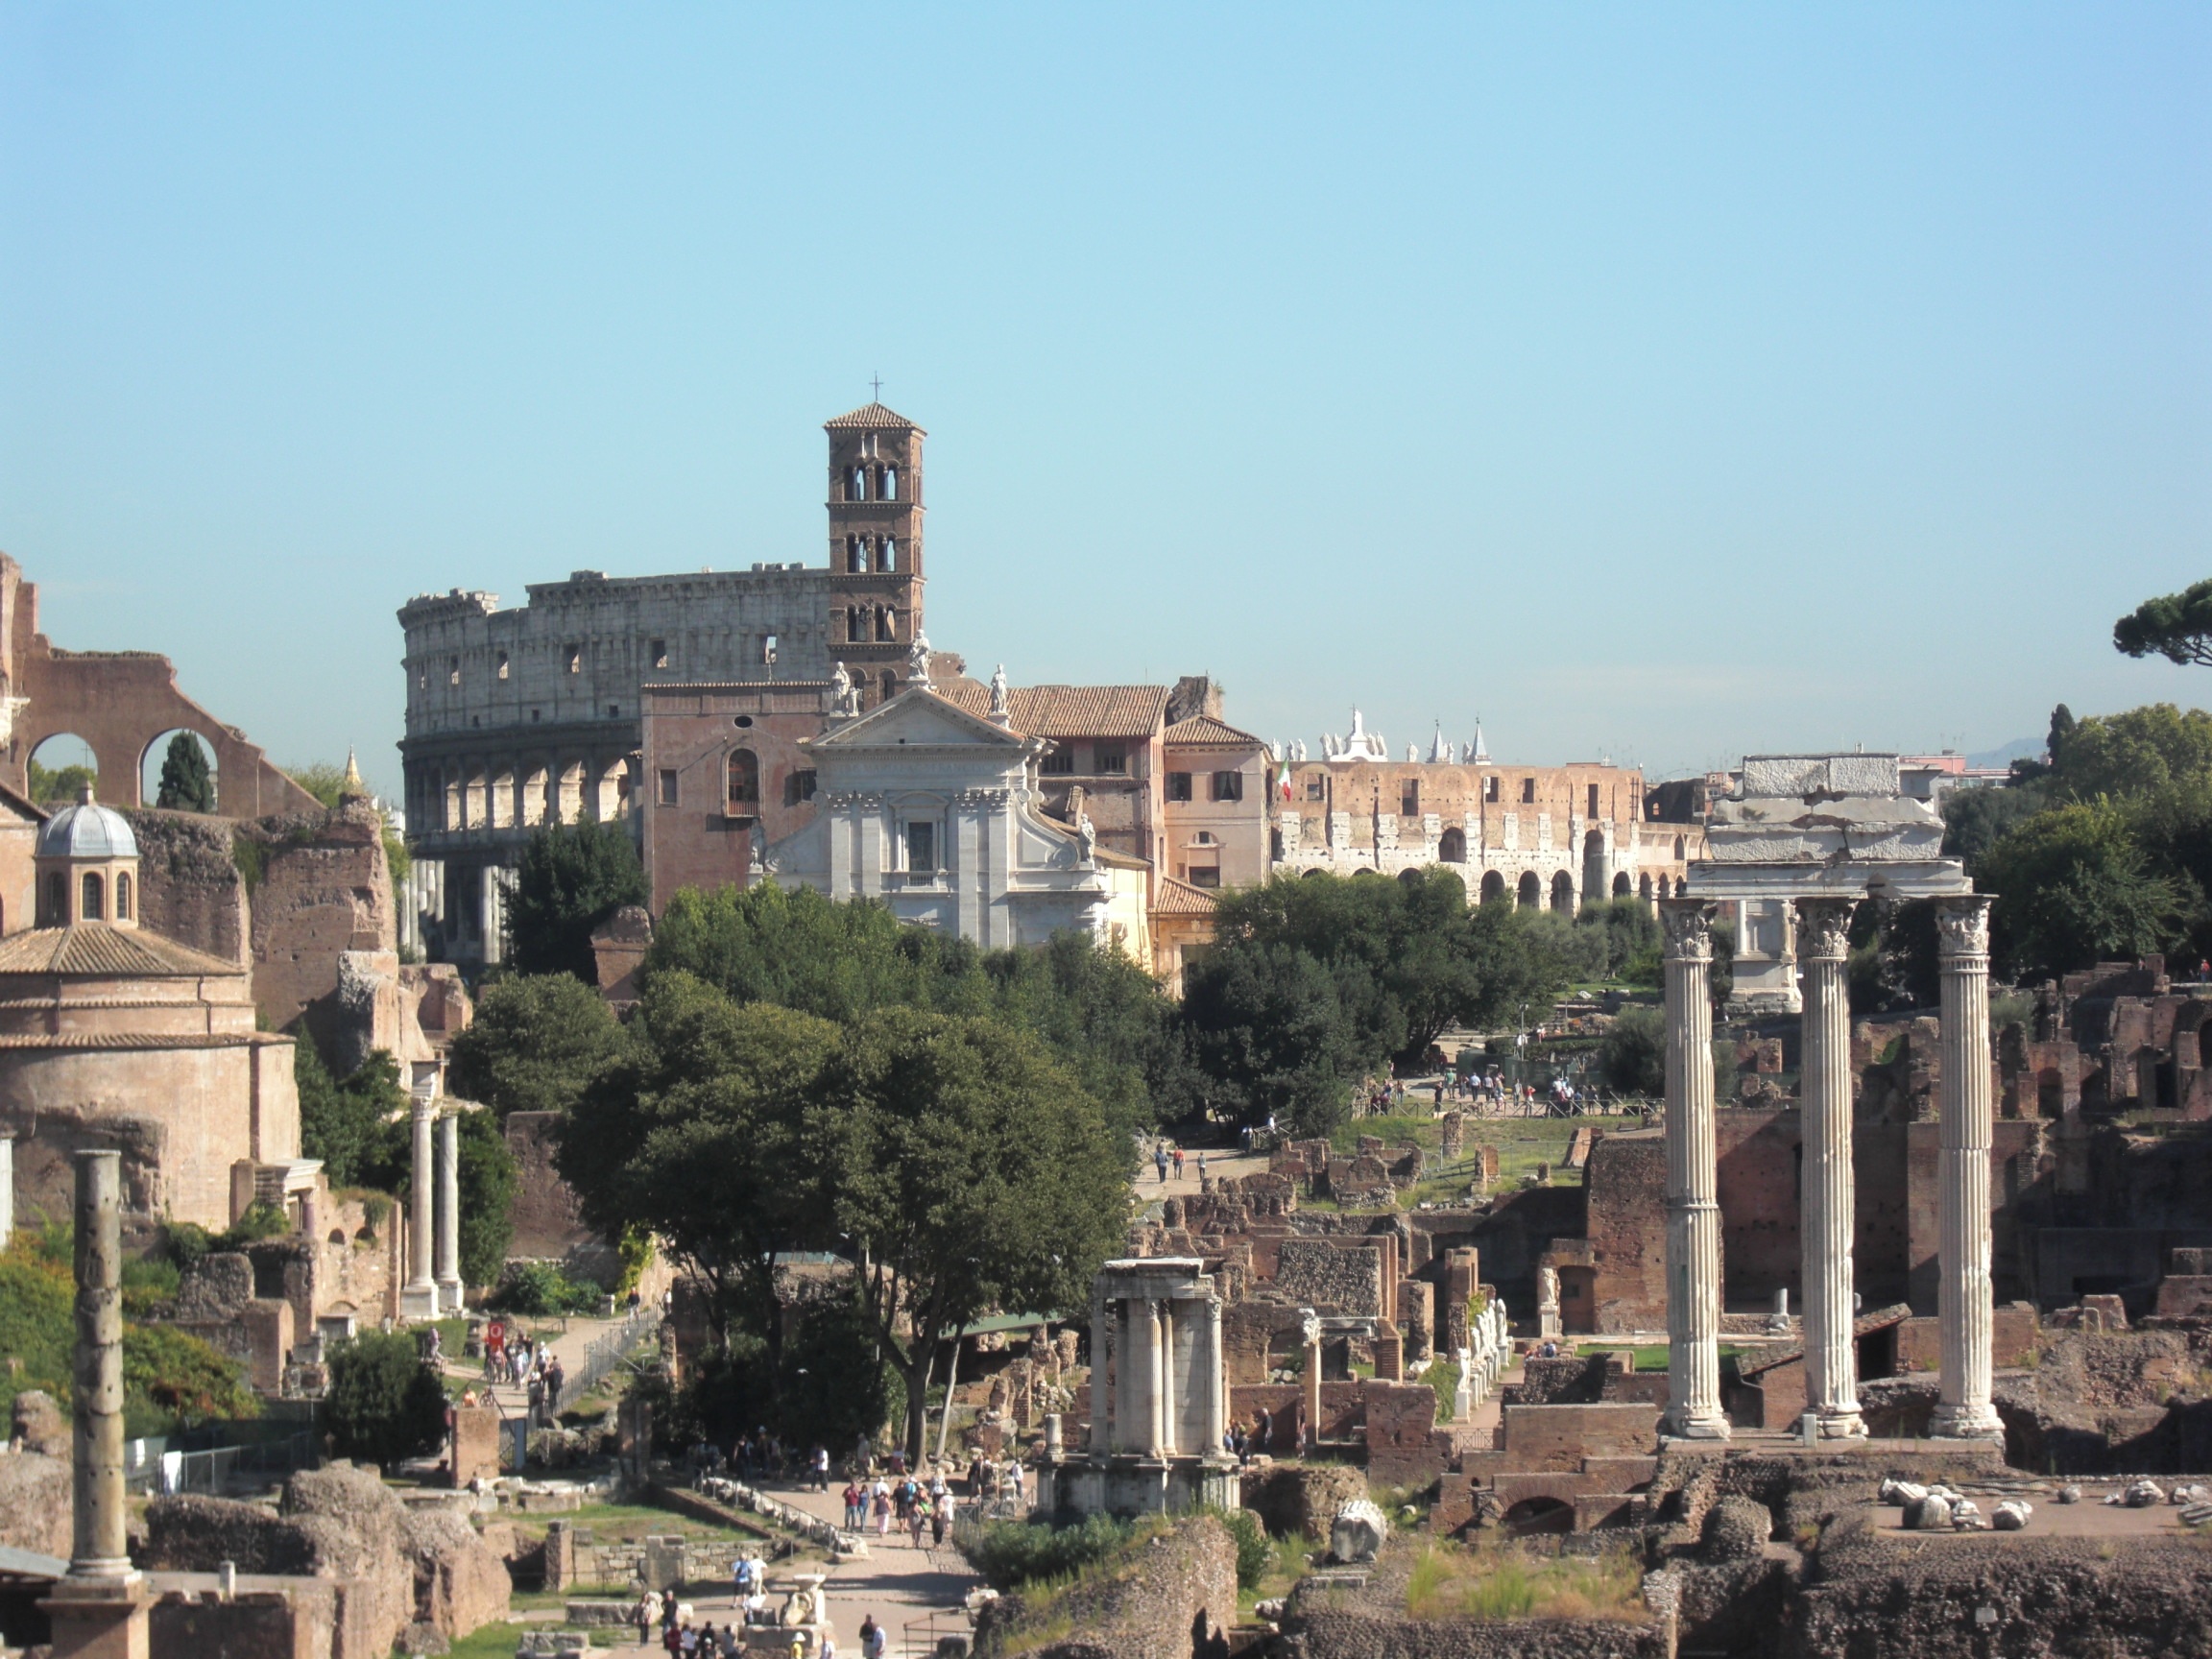
architecture, town, palace, old, cityscape, landmark, italy, rome, ruins, roman, romans, historically, forum, antiquity, ancient rome, foro romano, unesco world heritage site, historic site, ancient history, geographical feature, human settlement, ancient roman architecture